New Zealand Police

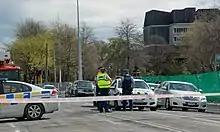
Police officers at the scene of an incident in Christchurch

On 1 July 1992, the Traffic Safety Service of the Ministry of Transport was merged with the police. Up until that time, the Ministry of Transport and local councils had been responsible for traffic law enforcement. In 2000, the police re-established a specialist road policing branch known as the "highway patrol". Today the police are mainly responsible for enforcing traffic law, while local councils can appoint parking wardens, who can enforce traffic rules regarding parking and special vehicle lanes. In 2010, after some calls to split traffic enforcement again from standard police duties, it was decided that it would remain part of their duties, partly due to the public having shown "enormous support" for it remaining this way.